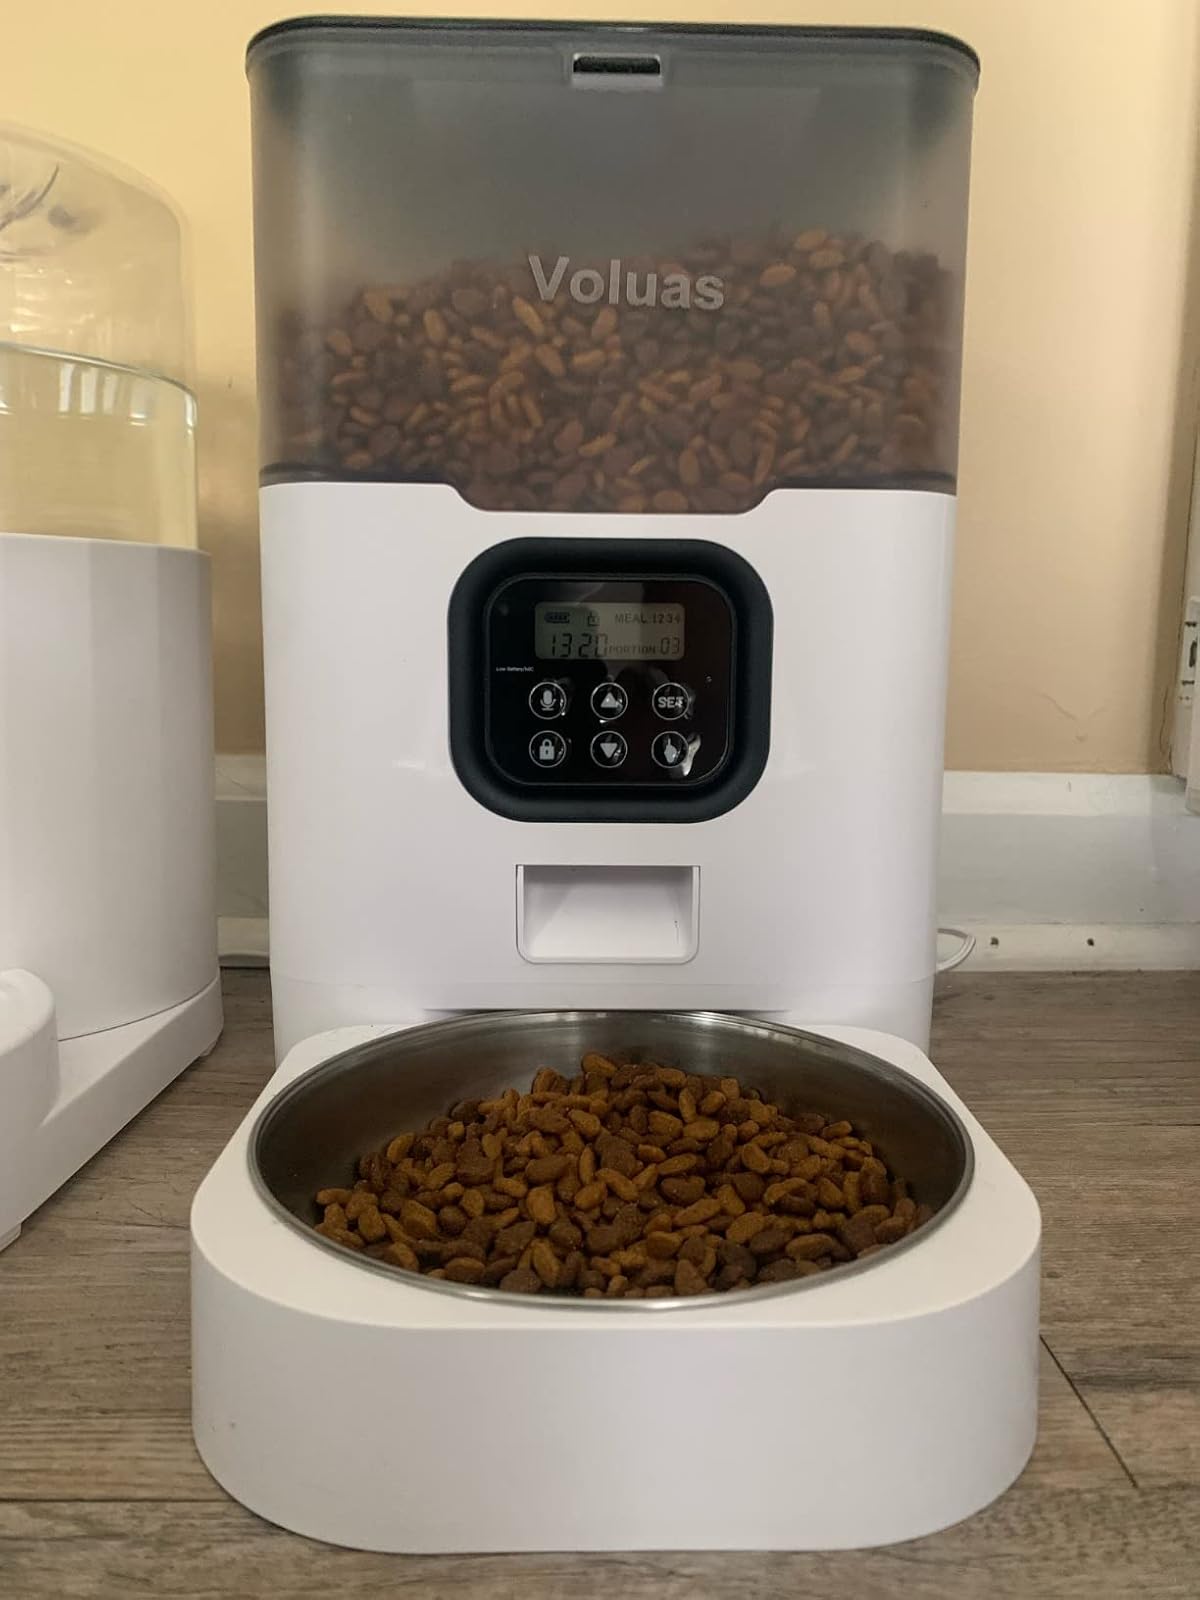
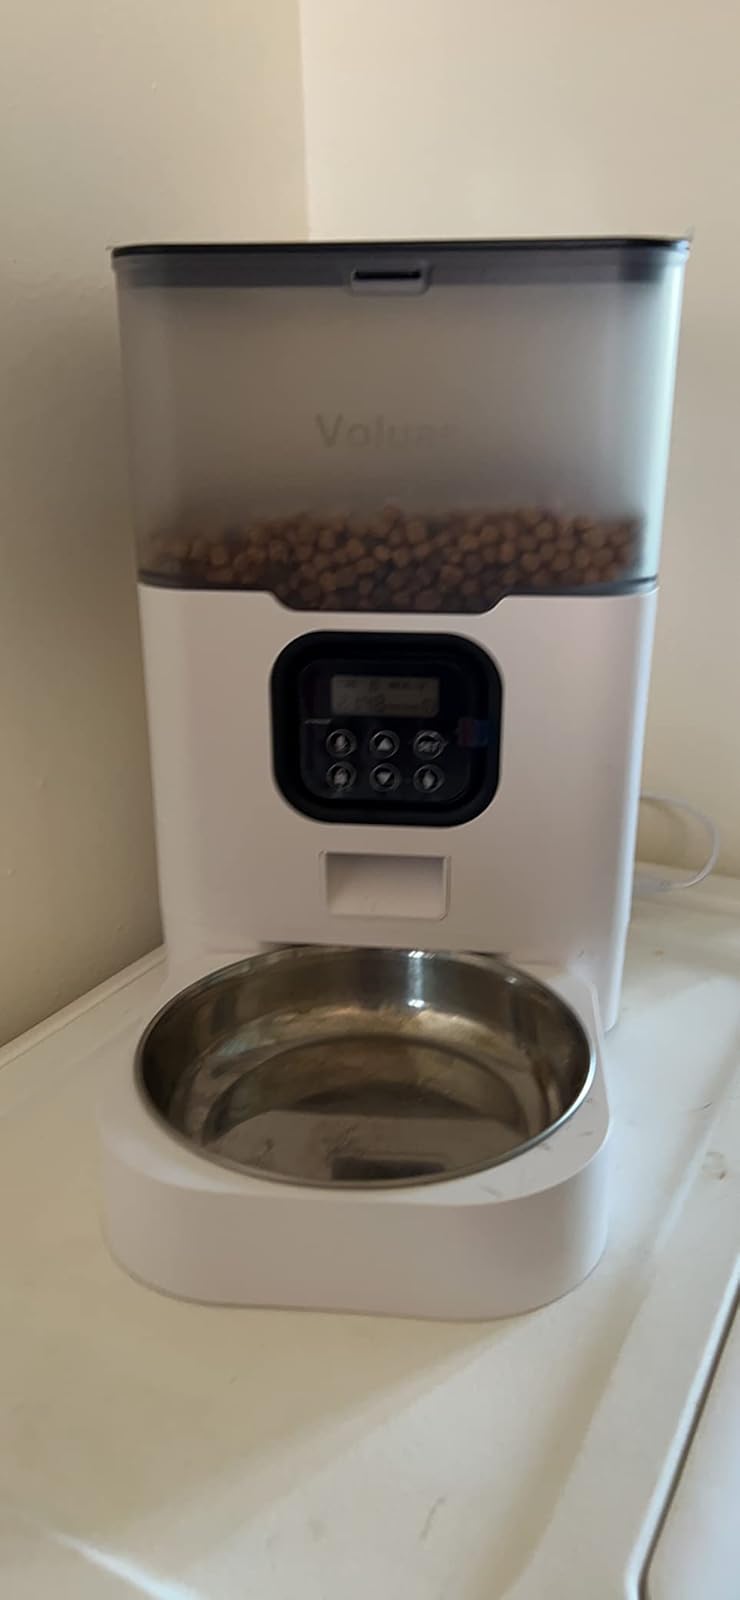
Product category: items_feeder
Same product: yes